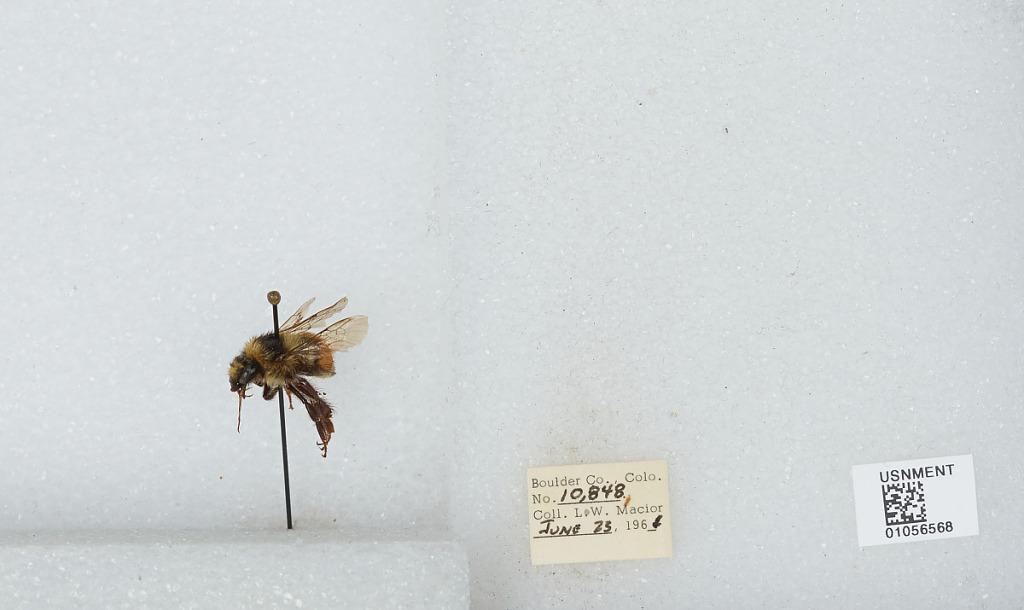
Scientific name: Bombus (Pyrobombus) bifarius Cresson
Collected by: L. Macior
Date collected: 1966-6-23
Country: United States
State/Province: Colorado
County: Boulder
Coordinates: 40.09, -105.36